Sofiko Chiaureli

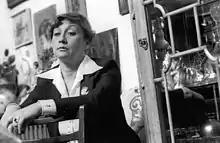
Chiaureli in 1987

Sophia Chiaureli (21 May 1937 – 2 March 2008), professionally known as Sofiko Chiaureli, was a Soviet Georgian actress. Thought to be the muse of filmmaker Sergei Parajanov, she played a significant role in the 20th century Georgian theater and was associated with the country's two most prominent theaters, the Rustaveli Theatre (1964–1968) and Marjanishvili Theatre (1960–1964, 1968–2008).